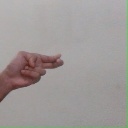
अक्षर: ह